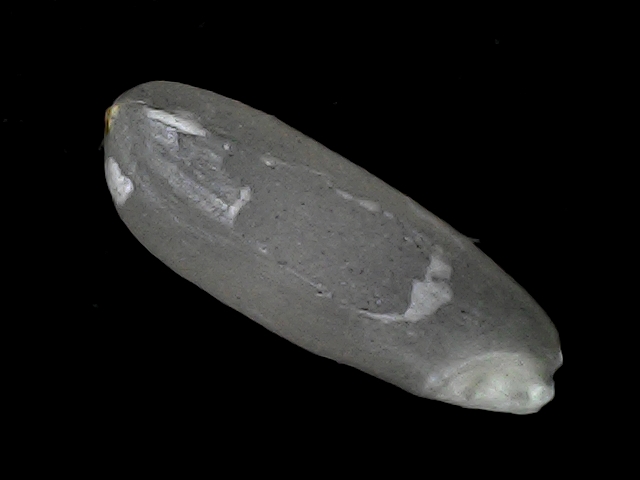
Rice variety: BD56